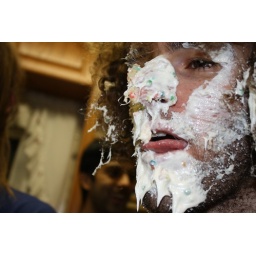
It wouldn't be a cake without Dustin's face in it.